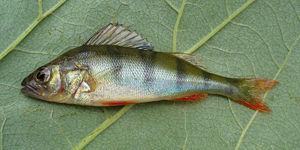
Perche (poisson) Magyar: Sügér Ido: Perko Italiano: Perca fluviatilis Latina: Perca fluviatilis Lietuvių: Ešerys